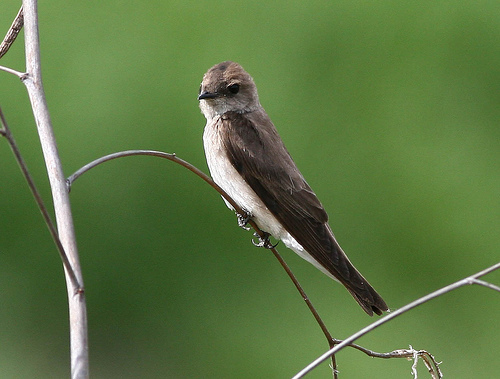
this little bird has a white belly and breast, with gray covering the rest of its body.
a small bird with a white breast and belly, tiny feet and grey feathers covering the rest of it's body.
this is a bird with a ye belly and breast and a grade back and head.
a bird with dark gray and brown wings, a grayish-brown head, and a light gray throat, breast, and belly.
a small bird with white breast and belly, with brown wings and head.
this is a small brown bird with a white belly.
this bird has wings that are black and has a white belly
this bird has wings that are brown and has a white belly
this bird has wings that are brown and has a white belly
this bird has wings that are brown and has a white belly
Species: Tree Swallow